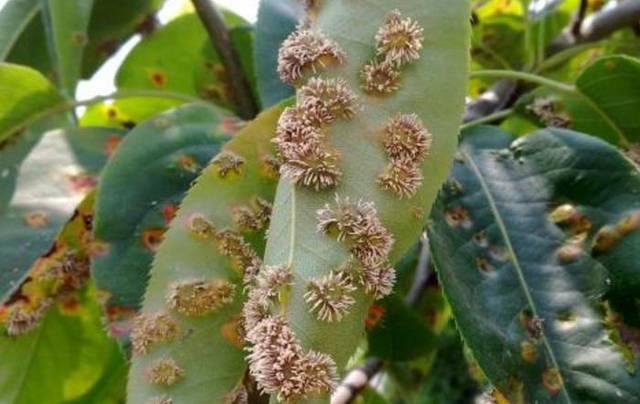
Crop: apple
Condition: healthy